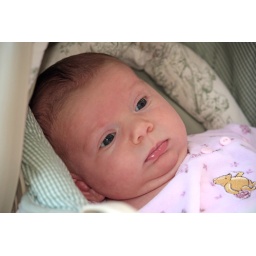
Josie in her car seat